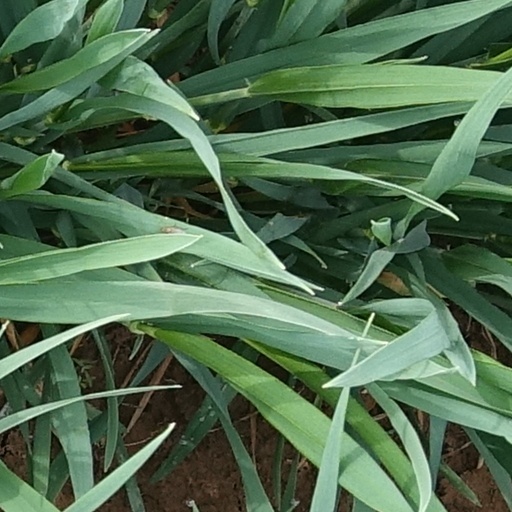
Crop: wheat